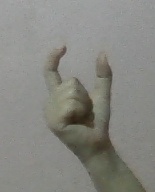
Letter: nun